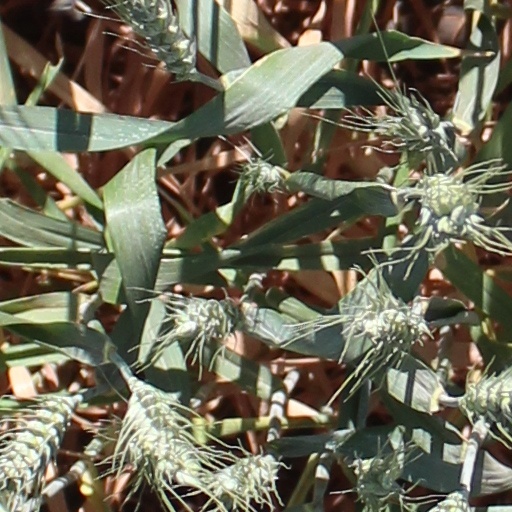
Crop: wheat